Black Head, Dorset

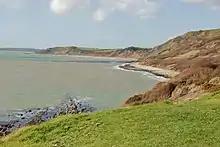
Osmington Mills- View towards Black Head

Black Head a headland on the south coast of England, to the east of Weymouth in Dorset. It lies on the Jurassic Coast, a UNESCO World Heritage landscape known for its geology. Fossils can be found in the area.